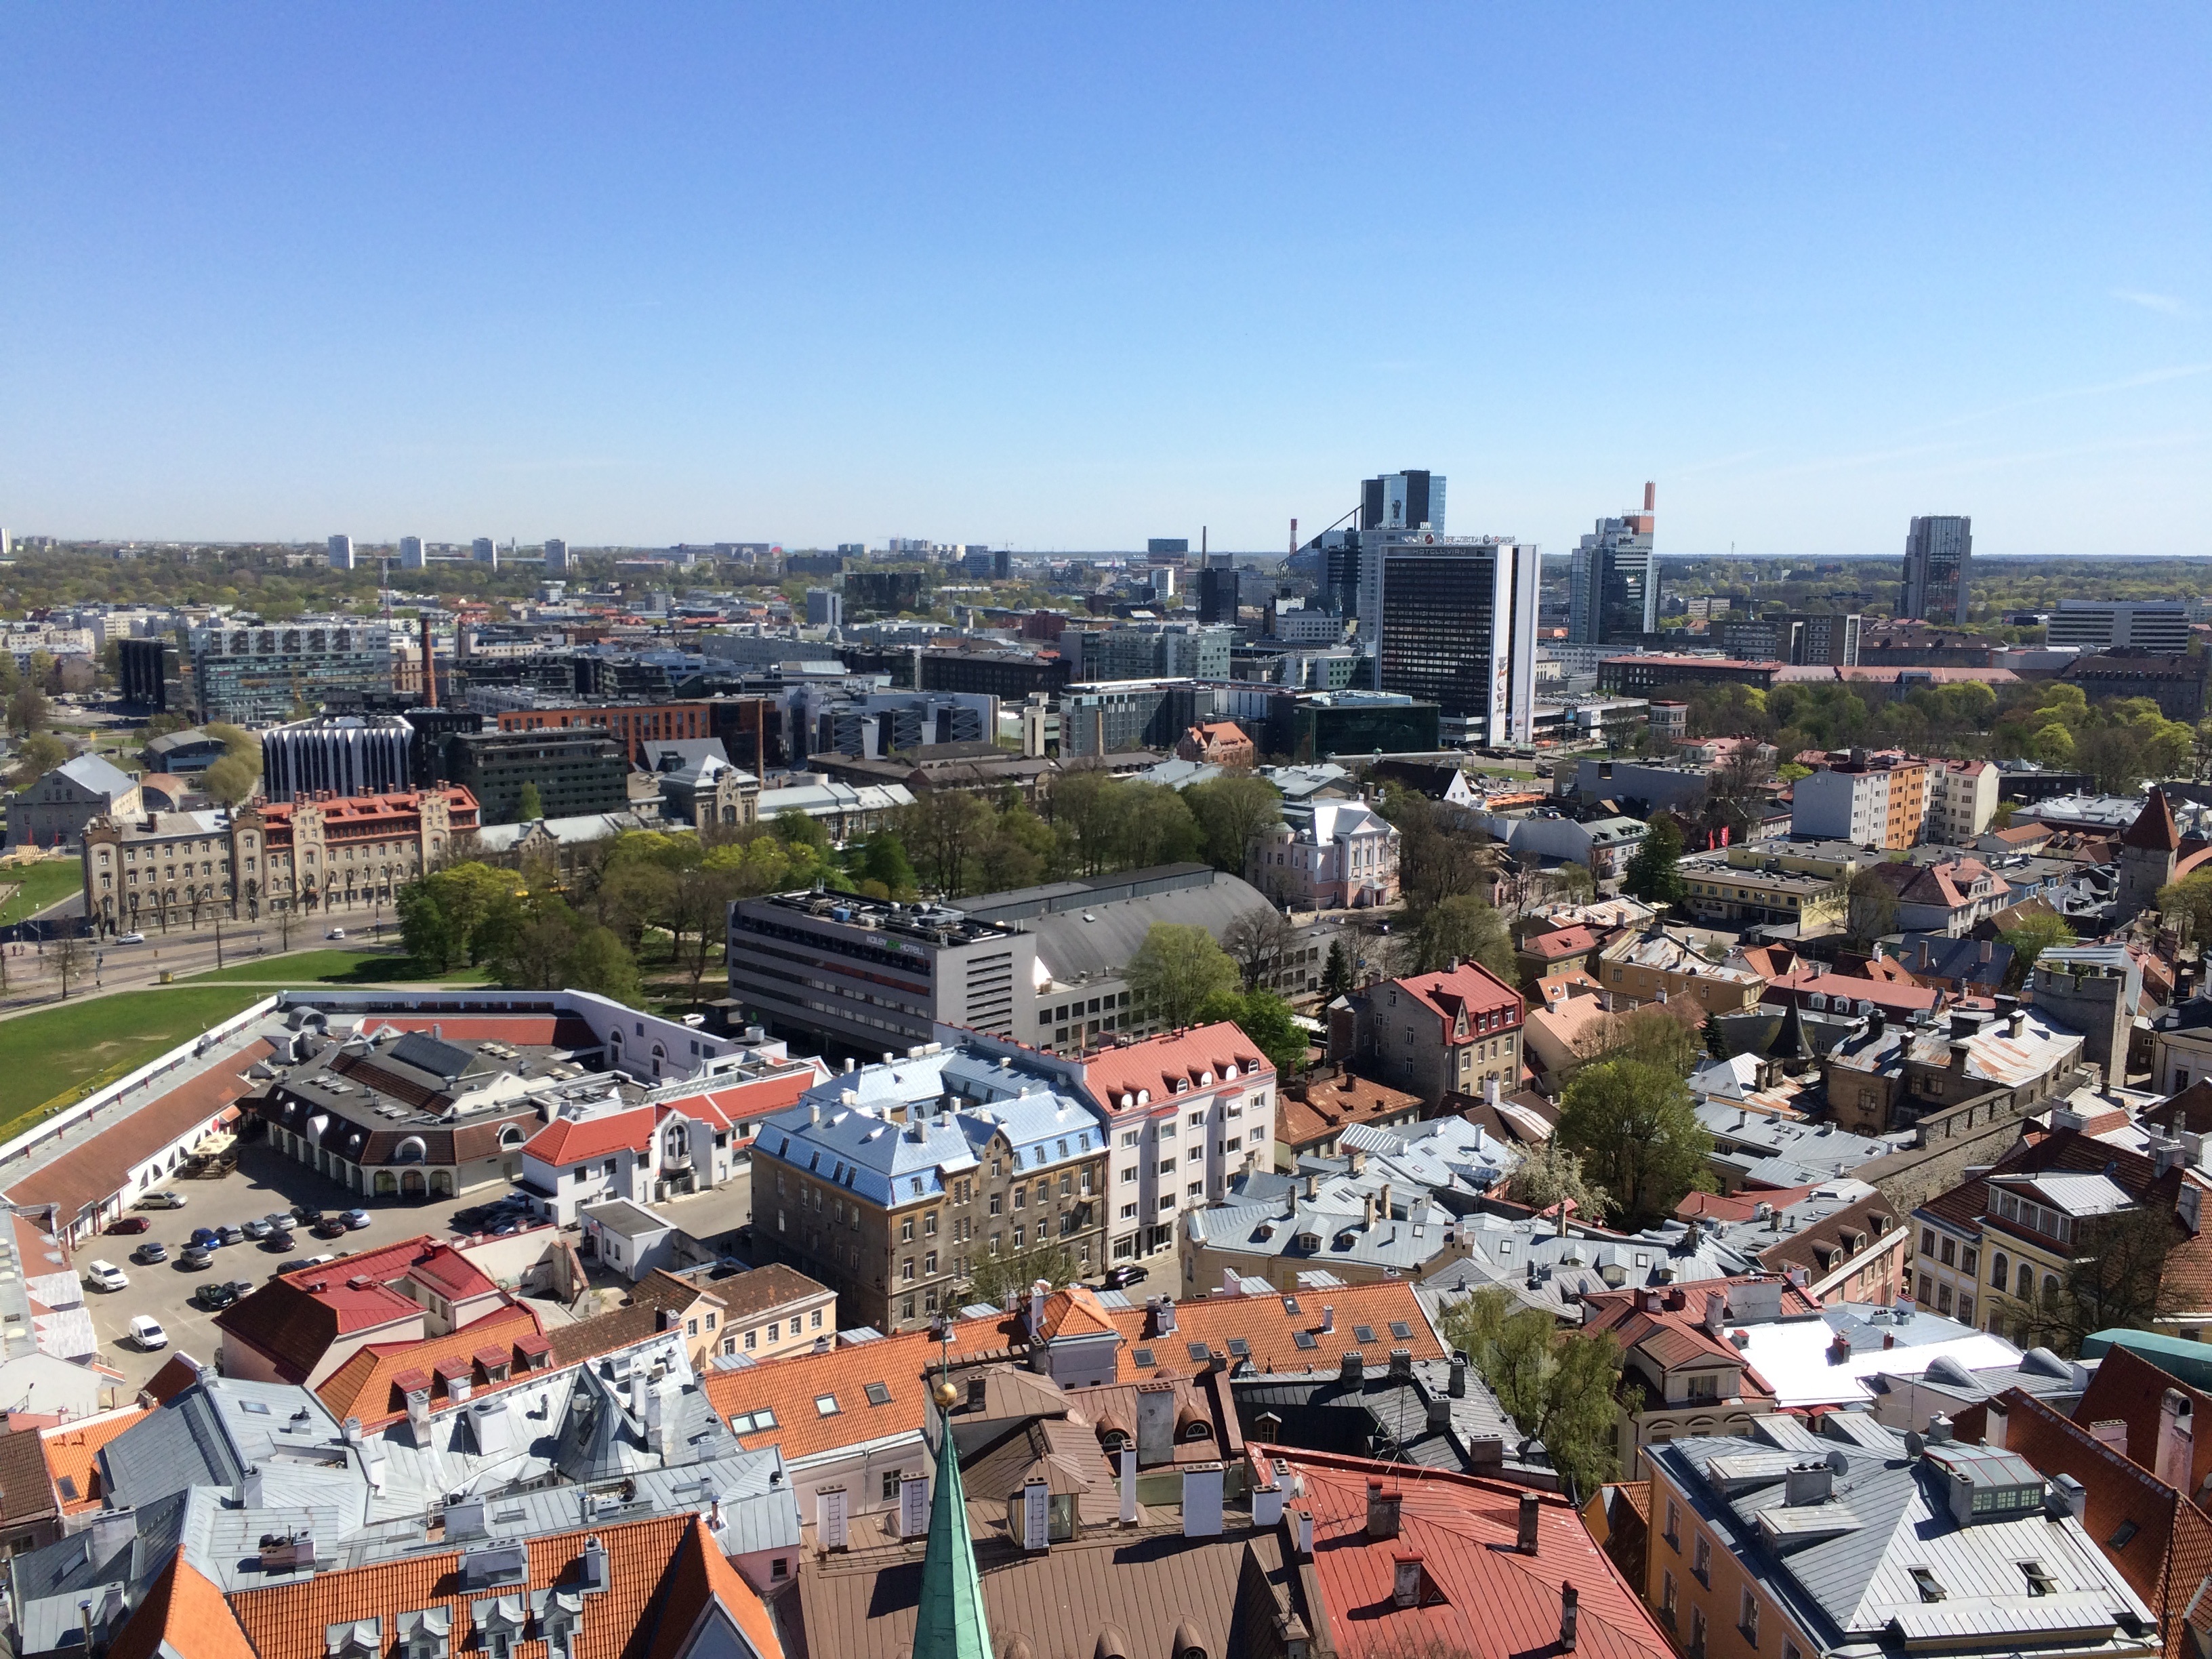
architecture, structure, skyline, photography, town, roof, city, cityscape, panorama, downtown, suburb, europe, stadium, tallinn, metropolis, neighbourhood, bird's eye view, aerial photography, residential area, geographical feature, human settlement, sport venue